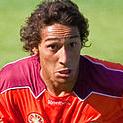
Age: 20